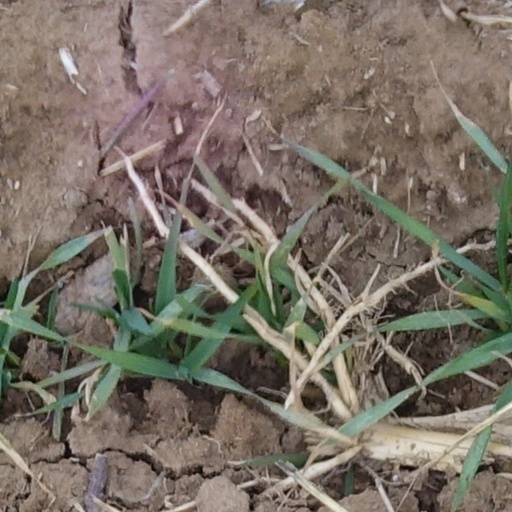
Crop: wheat